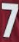
Number: 7